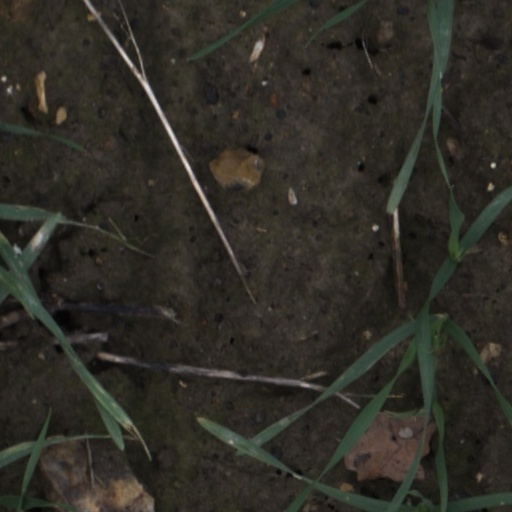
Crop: wheat